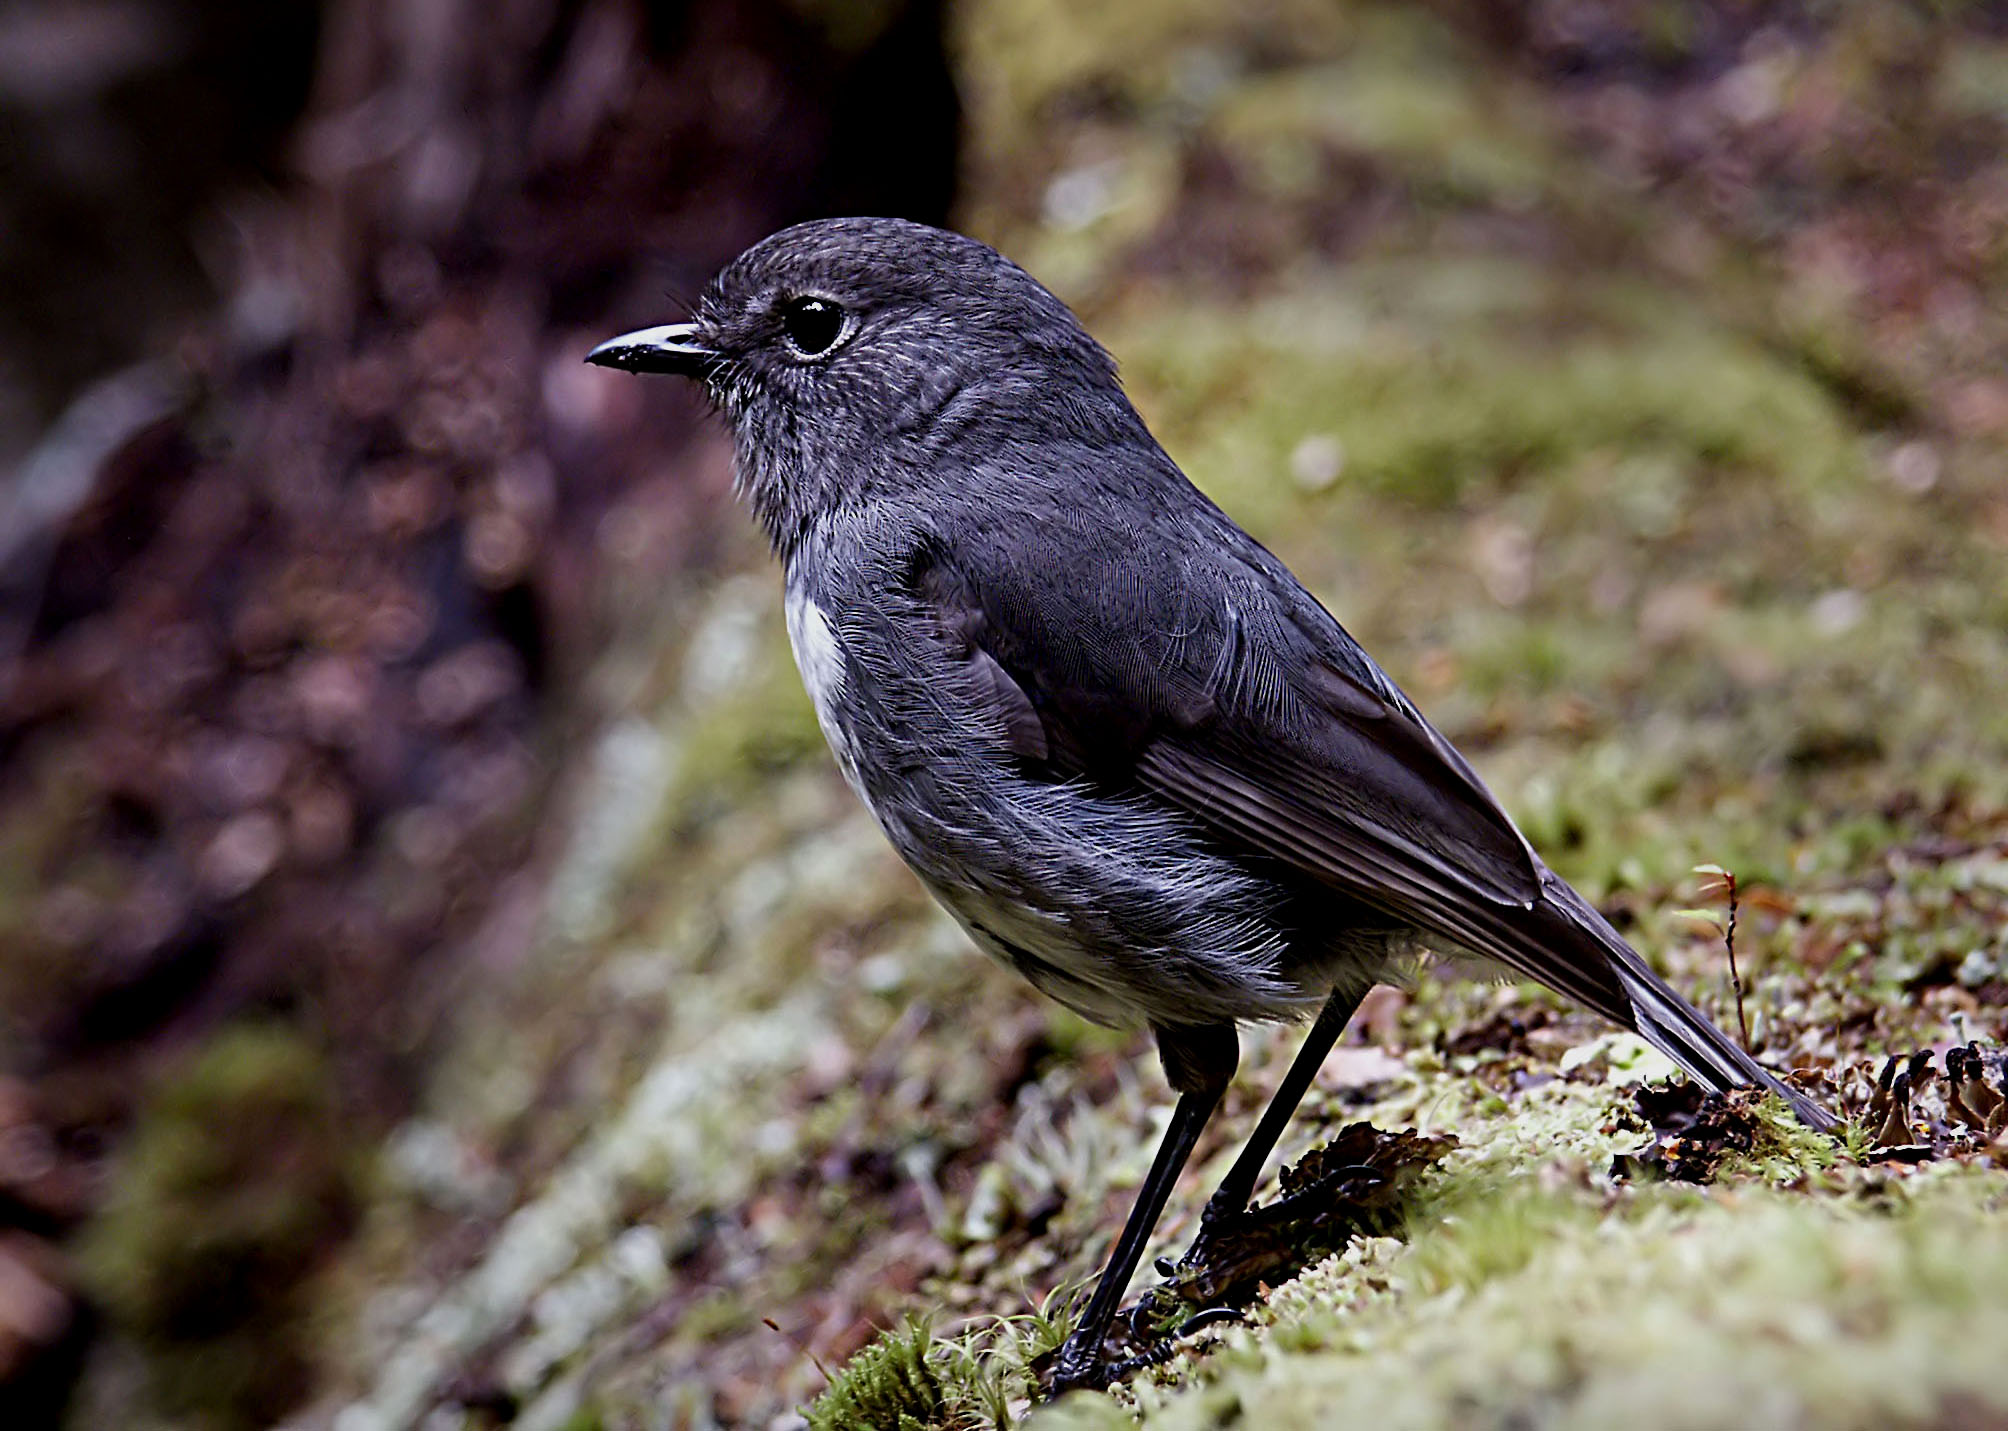
nature, bird, wildlife, beak, fauna, vertebrate, blackbird, newzealandbushrobin, old world flycatcher, perching bird, emberizidae, cinclidae